3rd Littoral Anti-Air Battalion

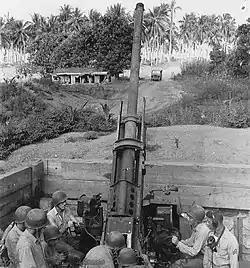
3rd Defense Battalion with a 90 mm antiaircraft gun at Guadalcanal

On July 21, 1942 the battalion embarked upon and heading for Guadalcanal. On August 7, 1942, the 3rd Defense Battalion, landed along with the 1st Marine Division's on Guadalcanal and Tulagi. 3rd Defense Battalion troops on USS "Zeilin" were disembarked at Tulagi while USS "Betelgeuse" off-loaded Marines on Guadalcanal. The battalion participated in the defense of the islands against numerous Japanese counterattacks over the ensuing months. The battalions machine gun and antiaircraft artillery units were able to get ashore almost immediately however the seacoast artillery units were not able to establish themselves until the end of August. The battalions 90mm anti-aircraft guns were emplaced on the periphery of Henderson Field on August 12. The battalion established its SCR-270 near the 1st Marine Aircraft Wing's pagoda in the vicinity of Henderson Field. During these early stages of the battle, 3rd Defense Battalion was tasked with providing air and coastal defense for the nascent Marine Corps beachhead surrounding Henderson Field. The battalion participated in the month's long struggle for control of the island. In mid-October, during the main Japanese counter-offensive, the battalion was assigned defensive responsibilities along the Lunga River. During this time they also scored several direct hits against Japanese shipping that wandered too close to their guns. The battalion, less the 5" Battery on Tulagi, departed Guadalcanal on 9 February 1943 on board sailing for New Zealand. It was the last unit of the original invasion force to depart the island. The battalion disembarked at Wellington, New Zealand on February 16, 1943 and headed for Solway near Masterton the following day. The battalion remained in New Zealand until September 1943 focusing on rest, rehabilitation and training. On 12 September 1943 the battalion departed New Zealand to return to Guadalcanal. The battalion was transferred in four echelons embarked upon , , , and . Once the entire battalion had arrived by 6 October 1943 they began to conduct training and rehearsals for the next major assault which was to take place on Bougainville.